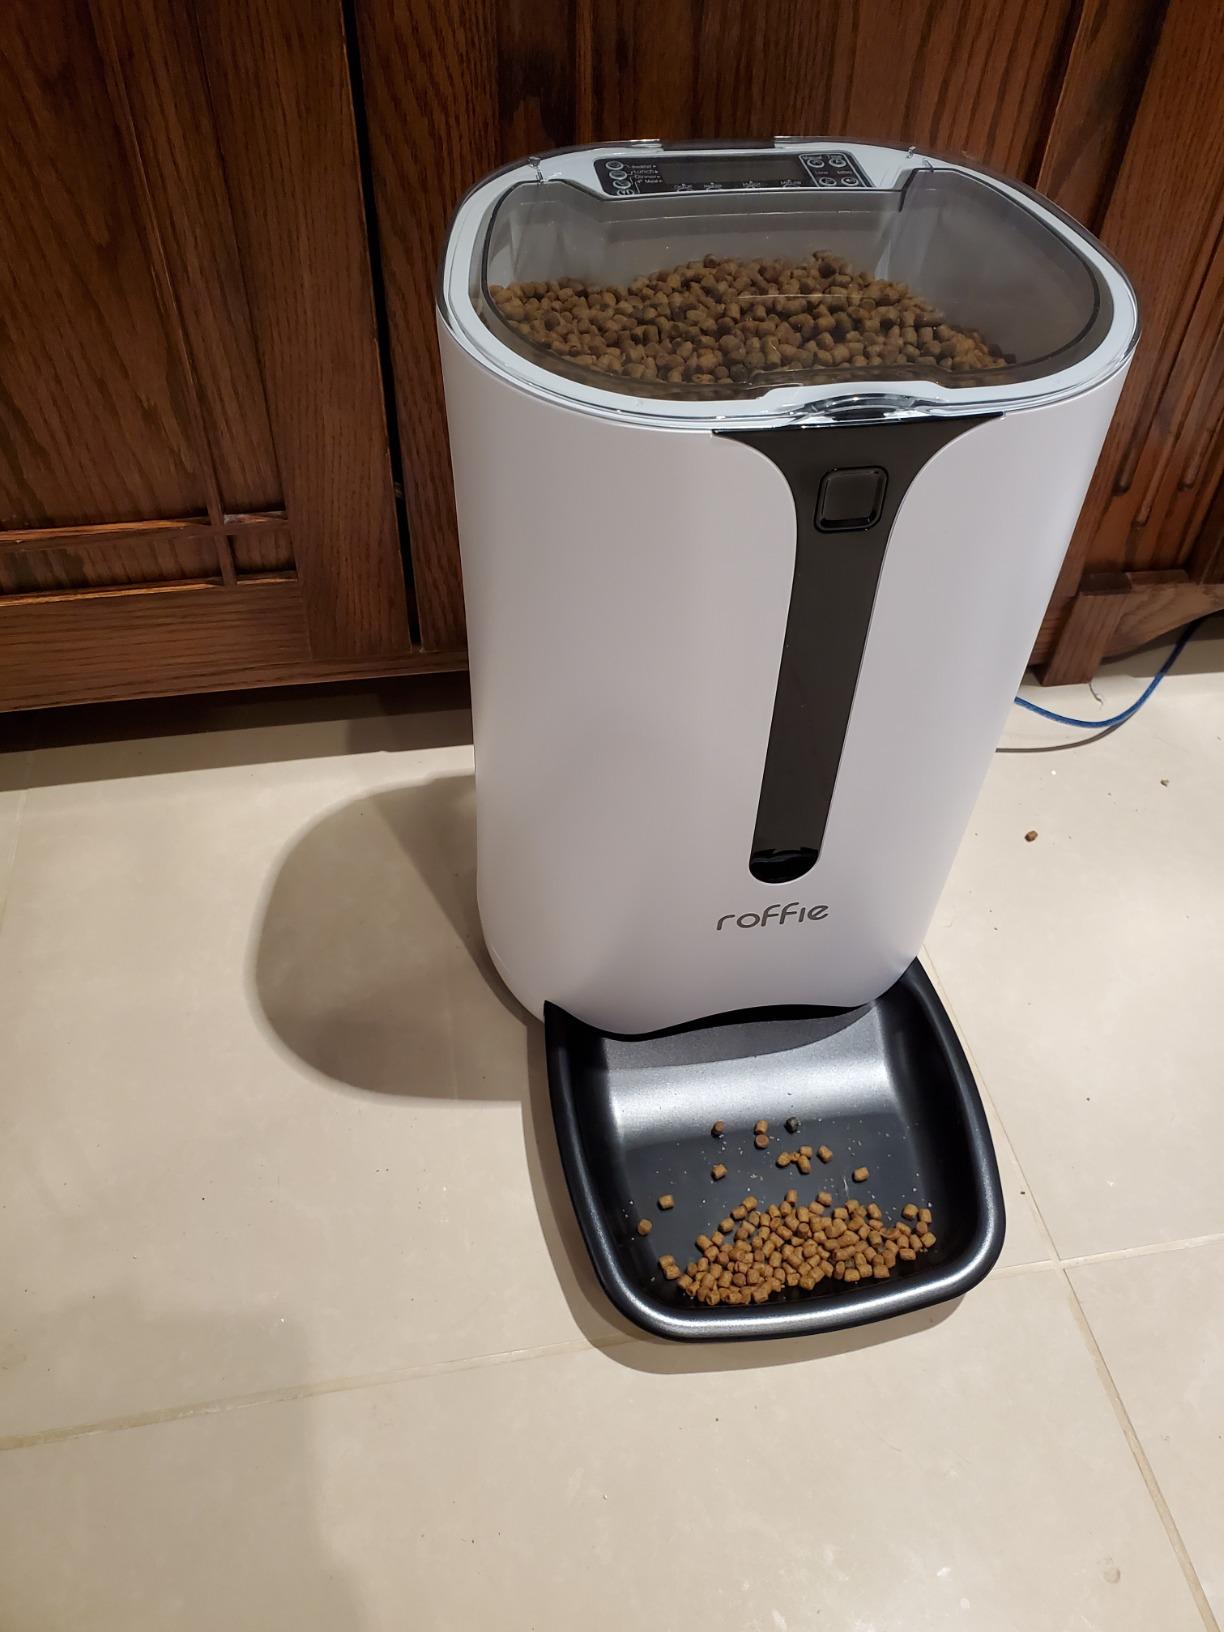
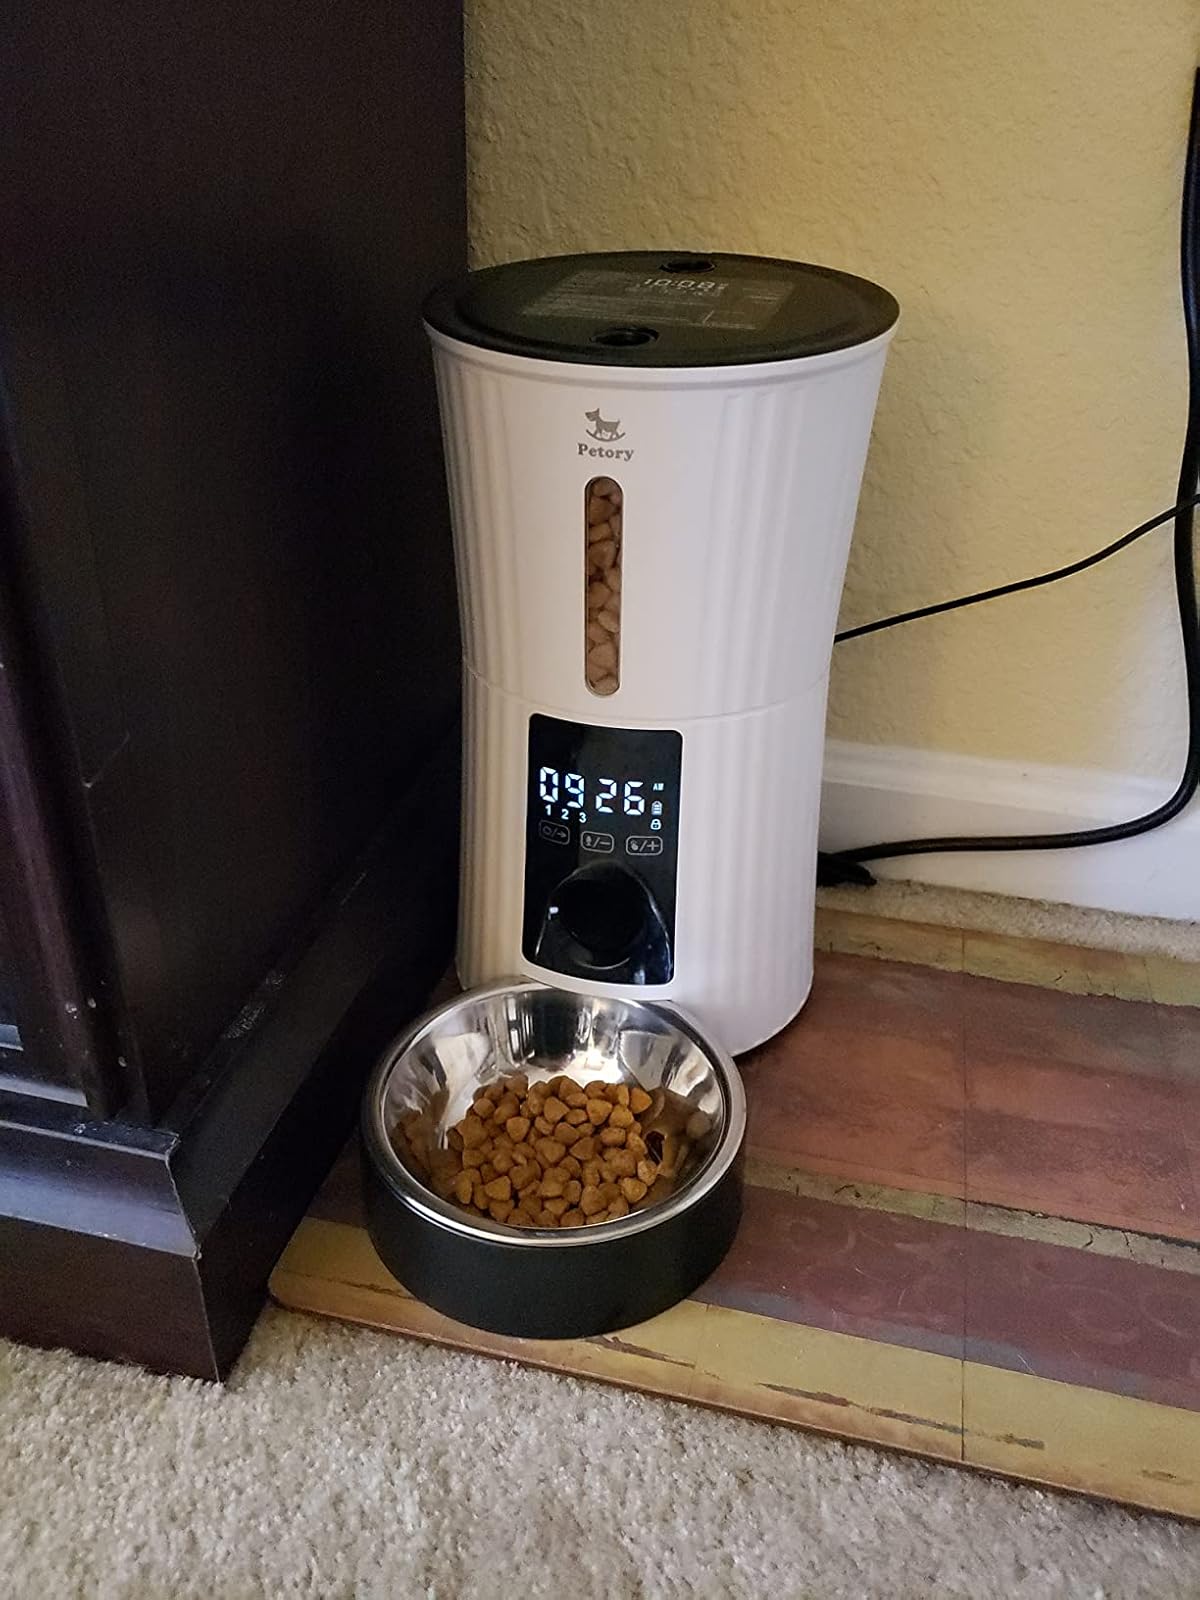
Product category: items_feeder
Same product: no